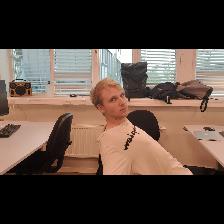
Label: Human